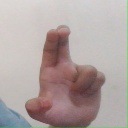
अक्षर: आ